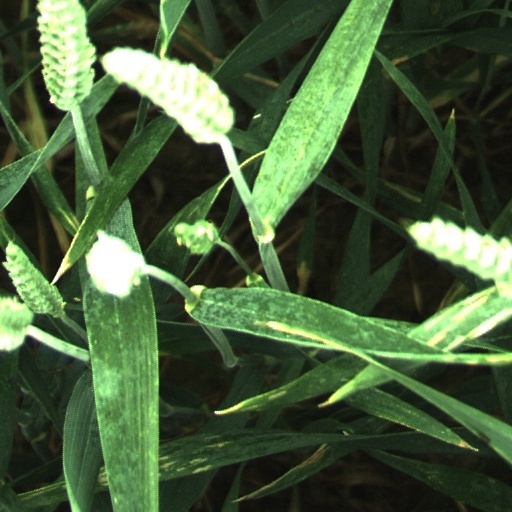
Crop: wheat